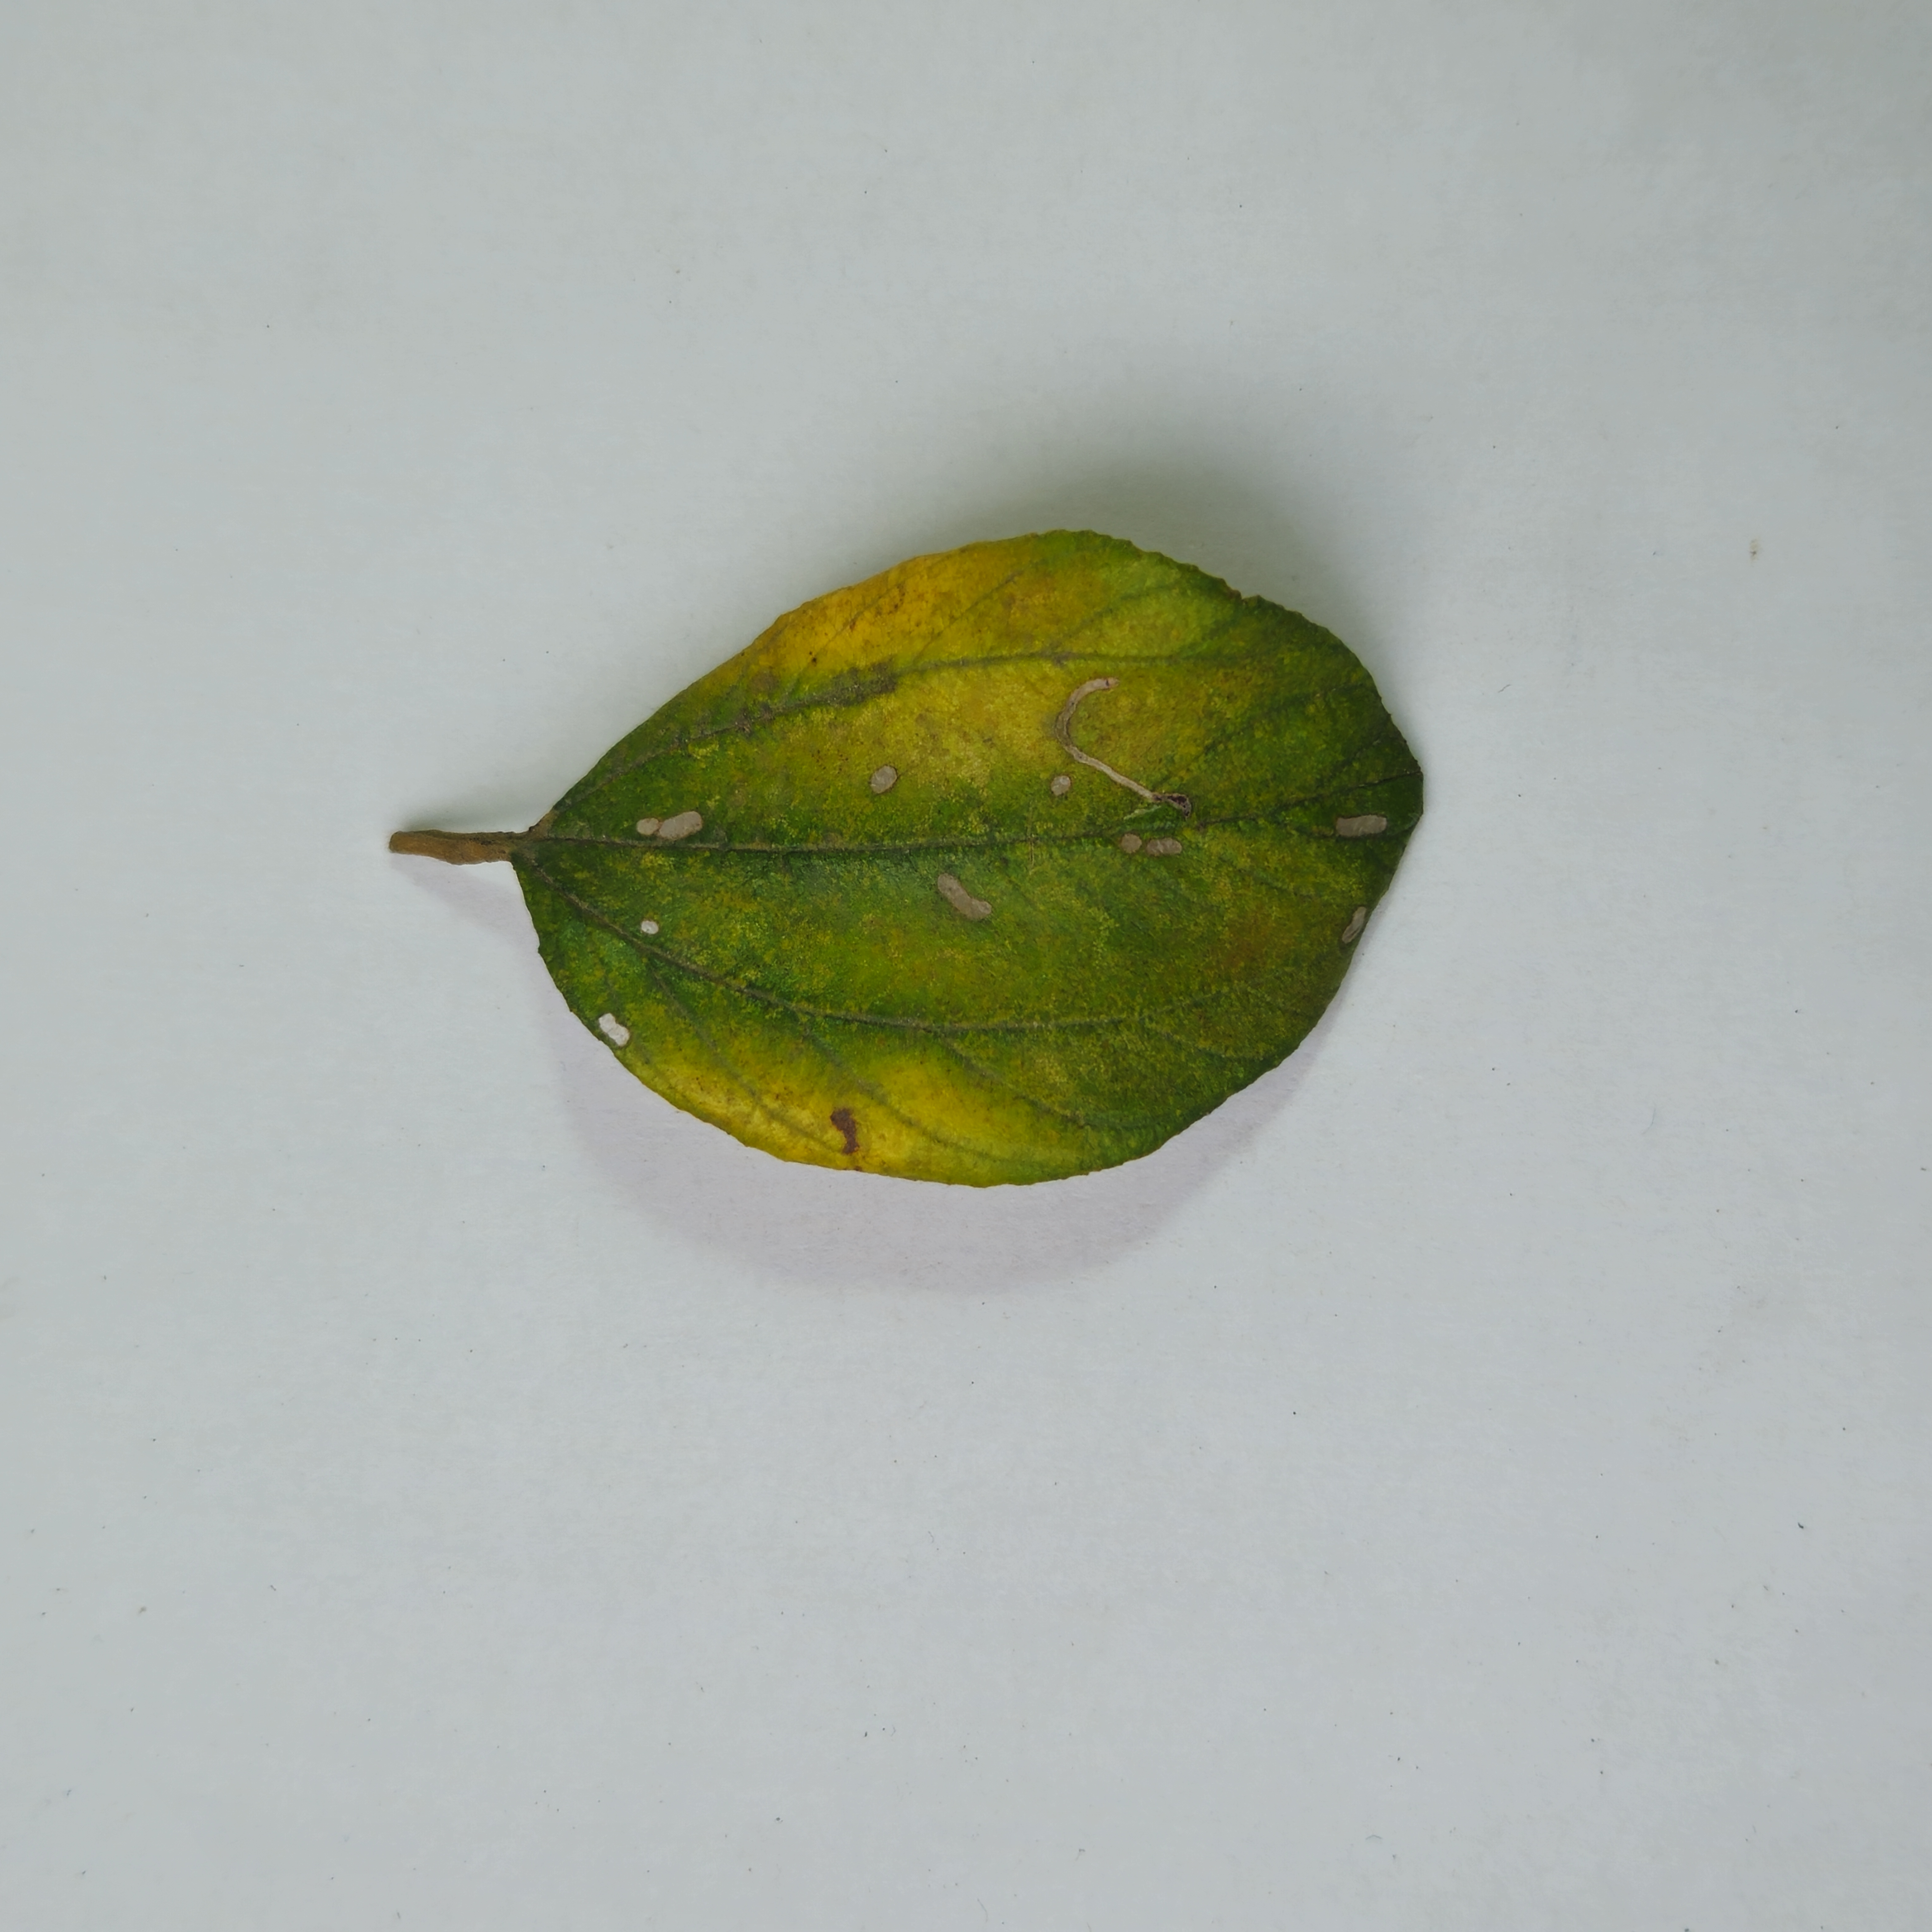
Label: Yellow